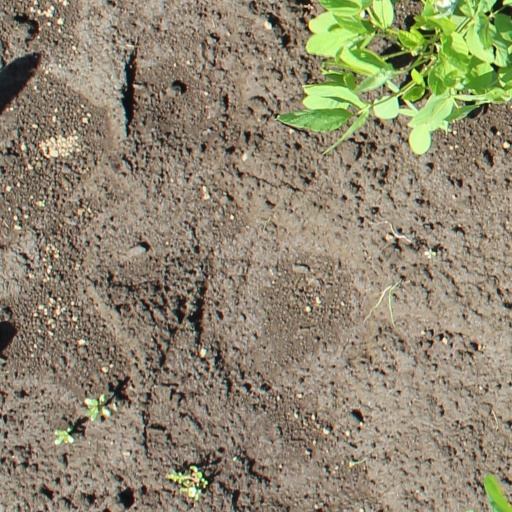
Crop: soybean